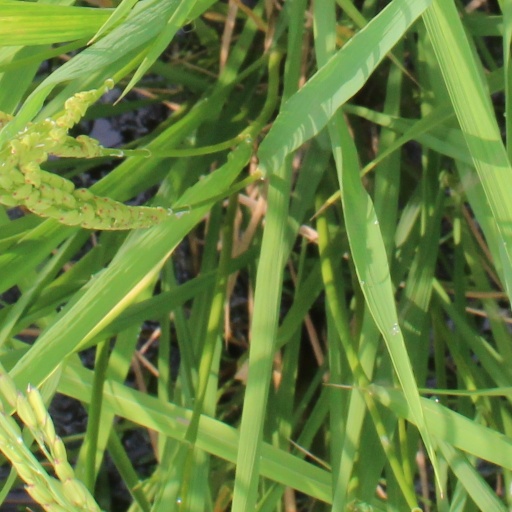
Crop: rice